News of the World (album)

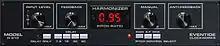
"Get Down, Make Love" makes use of an Eventide Harmonizer for its "psychedelic" sound effects.

According to Freddie Mercury, "We Are the Champions" had already been written in 1975 but was not recorded until 1977. Released as a single with "We Will Rock You", "We Are the Champions" reached number two in the UK and number four in the US. "We Are the Champions" was the first promotional video for which fan club members were invited to participate in the filming. The video was filmed at the New London Theatre on 6 October 1977. Everyone received a free single of "We Are the Champions", a day before the single was released. To thank the audience for their attendance and role in making the video, Queen performed a short free concert after the shoot. It is one of the band's most popular songs.